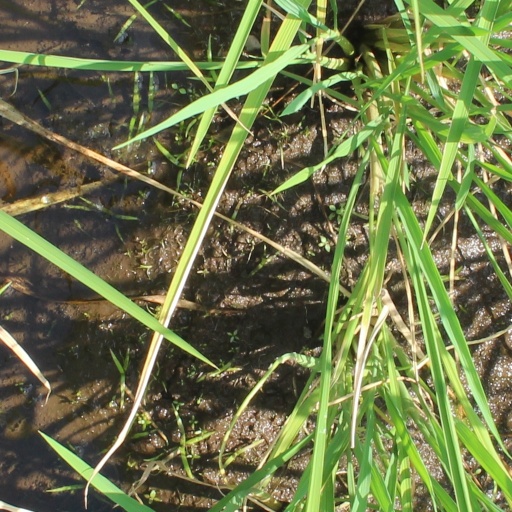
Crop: rice